Topiramate

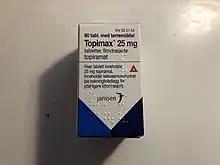
A package of topiramate 25mg from Norway

Topiramate is used to treat epilepsy in children and adults, and it was originally used as an anticonvulsant. In children, it is indicated for the treatment of Lennox-Gastaut syndrome, a disorder that causes seizures and developmental delay. It is most frequently prescribed for the prevention of migraines, as it decreases the frequency of attacks. Topiramate is used to treat medication overuse headache and is recommended by the European Federation of Neurological Societies as one of the few medications showing effectiveness for this indication.